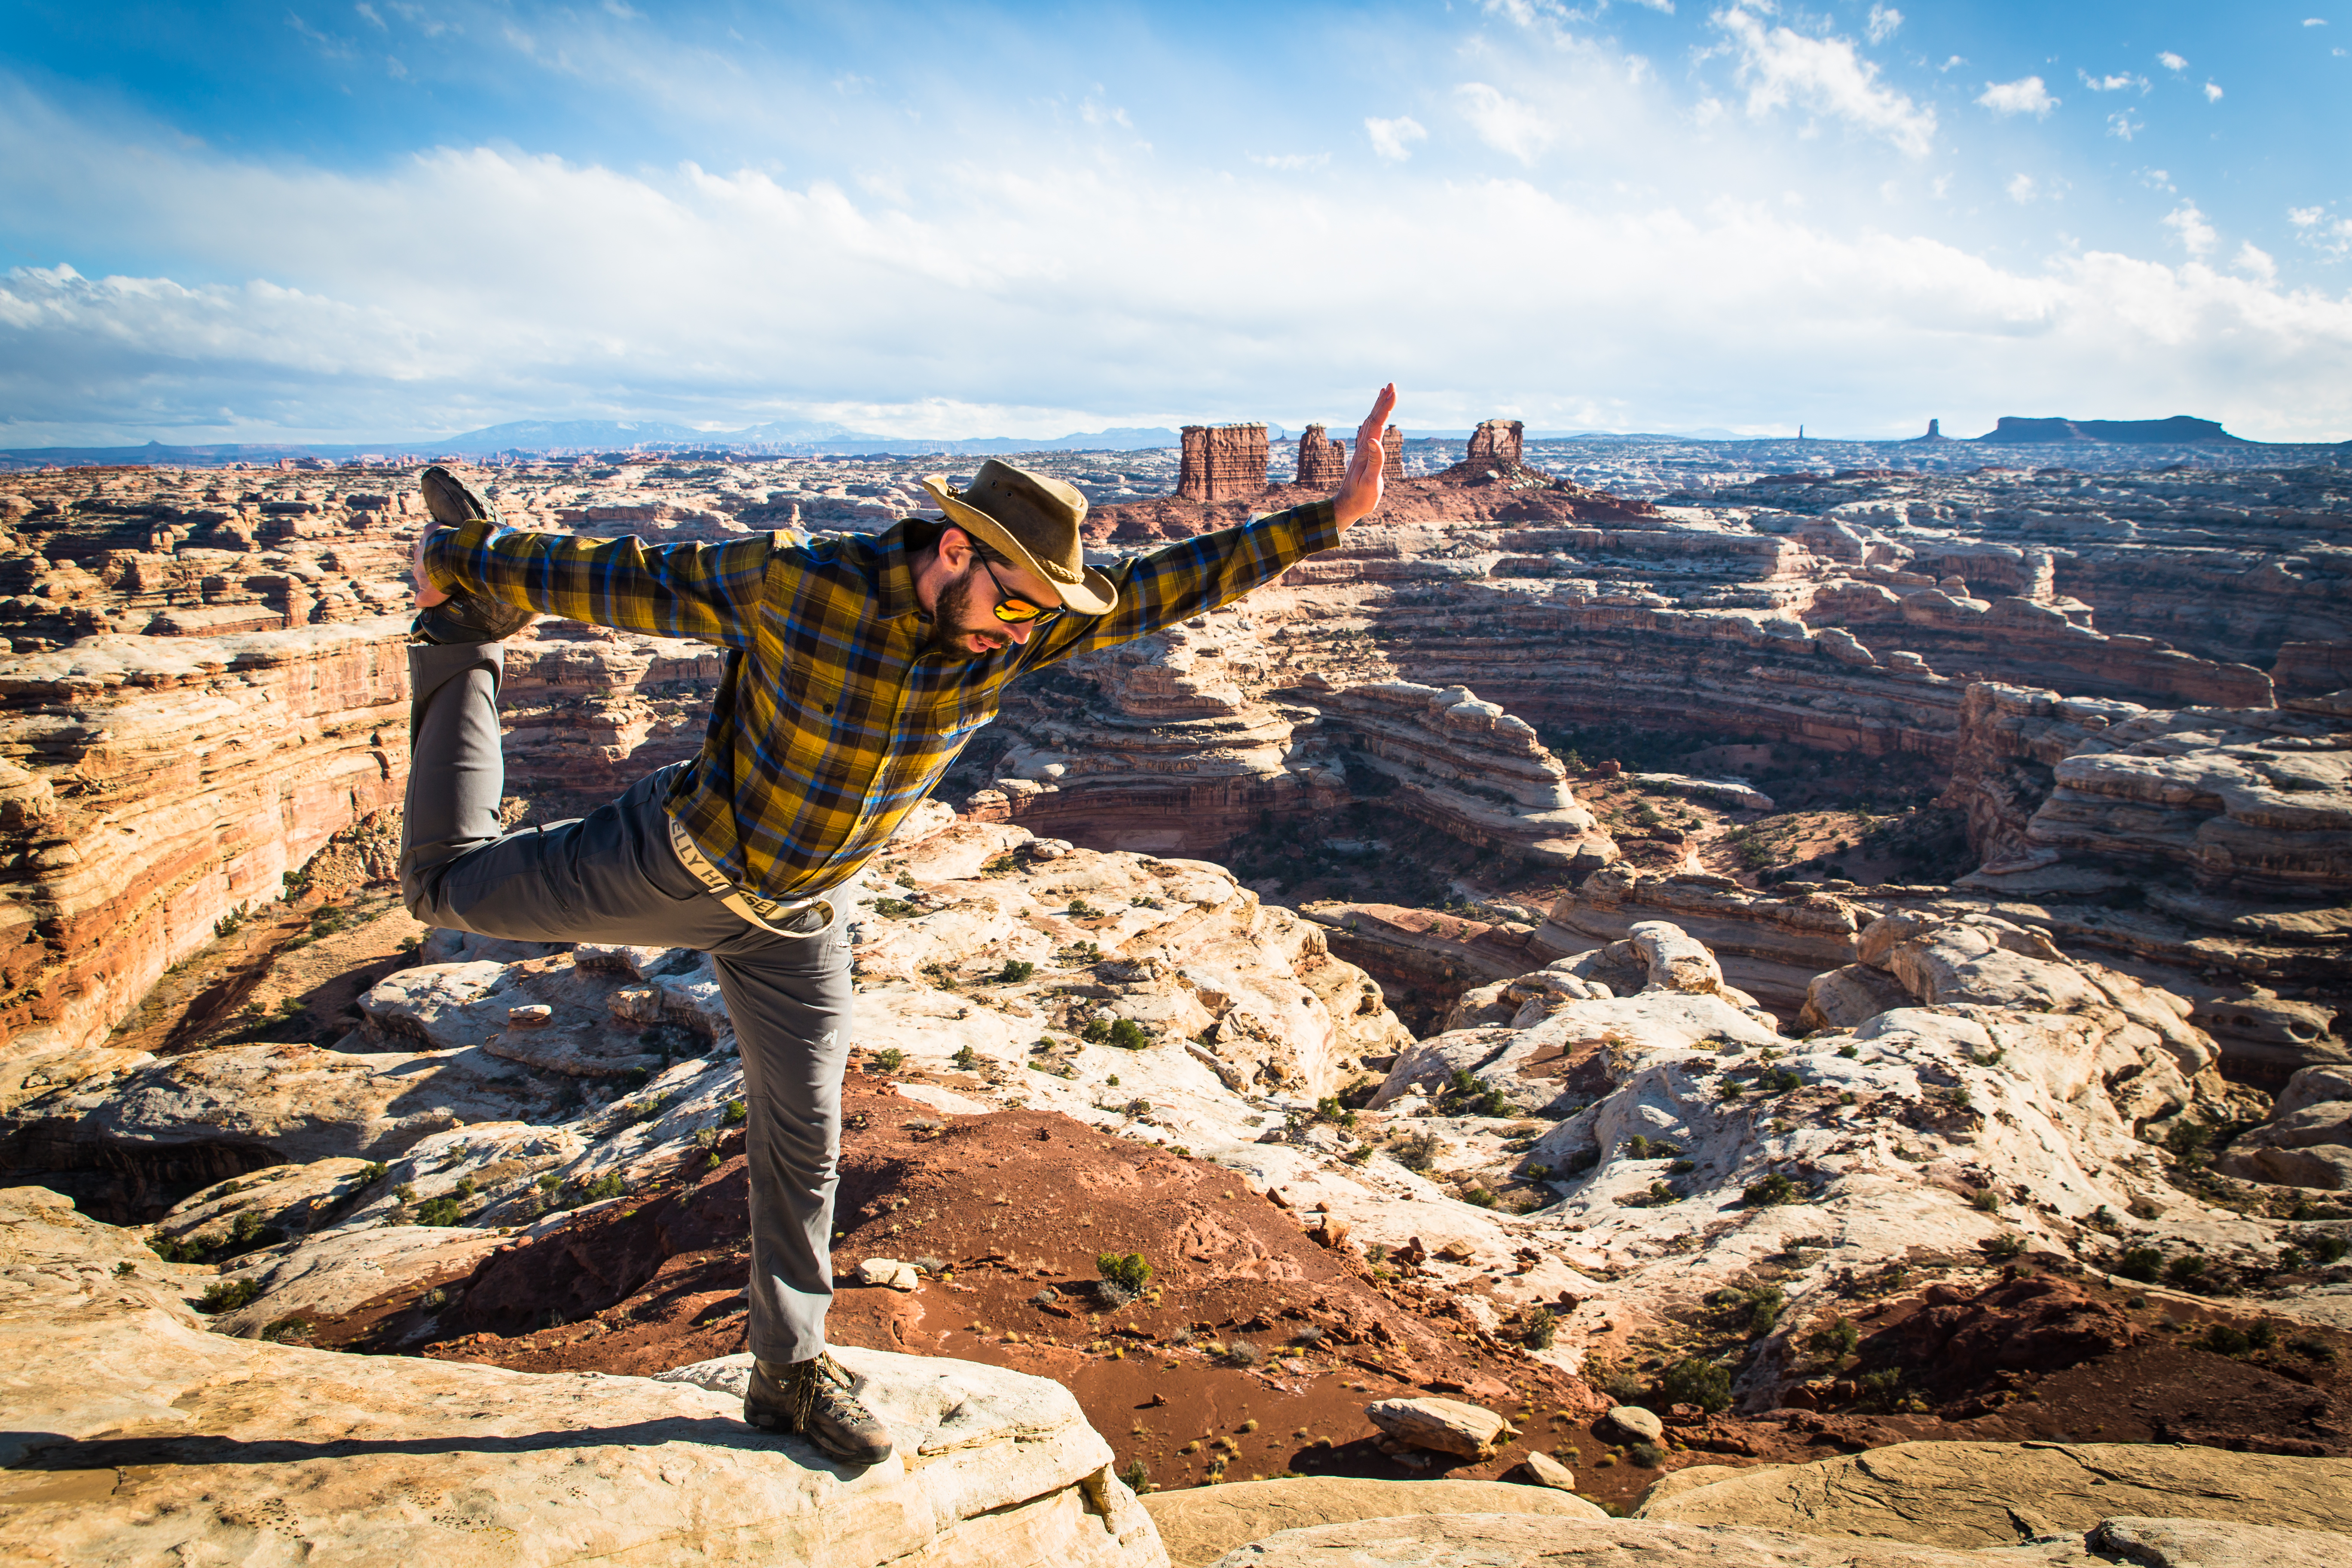
landscape, nature, rock, wilderness, mountain, adventure, valley, mountain range, travel, cliff, arch, backpacker, balance, natural, park, landmark, canyon, camping, terrain, flannel, ascent, canyons, outdoors, fun, geology, backpacking, utah, badlands, stretch, yoga, funny, maze, epic, first, bauer, perched, grip, canyonlands, manly, eddie, balanced, asolo, precarious, themaze, epicyoga, mountainous landforms